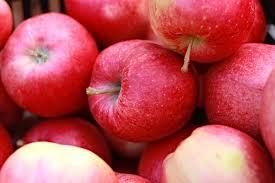
Label: apples